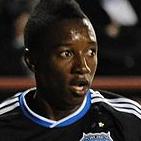
Age: 20